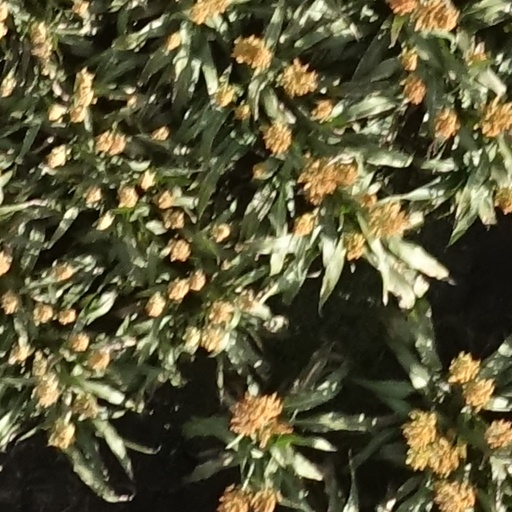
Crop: sorghum